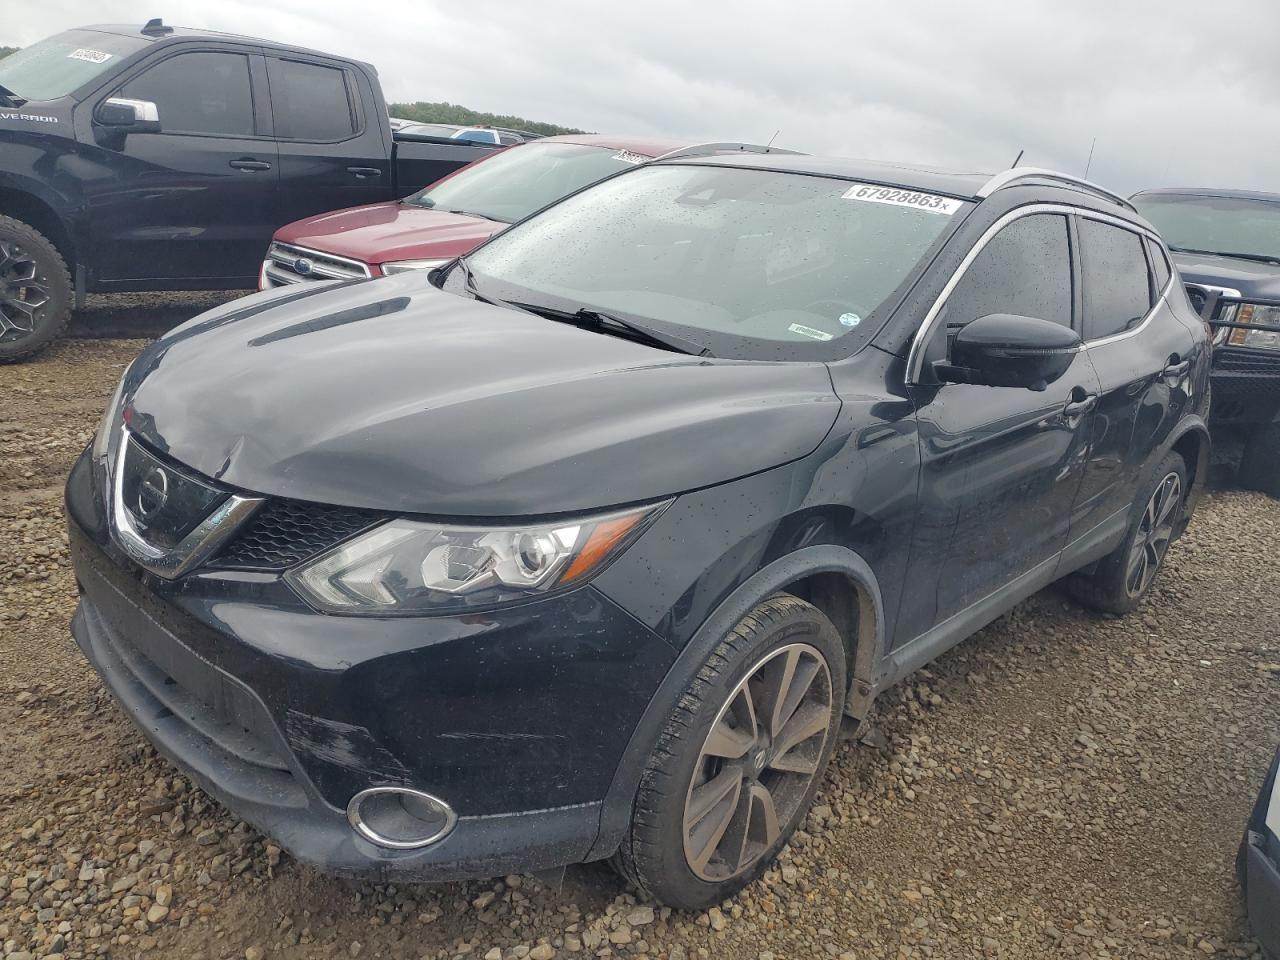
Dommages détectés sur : pare-choc avant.
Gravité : mineur